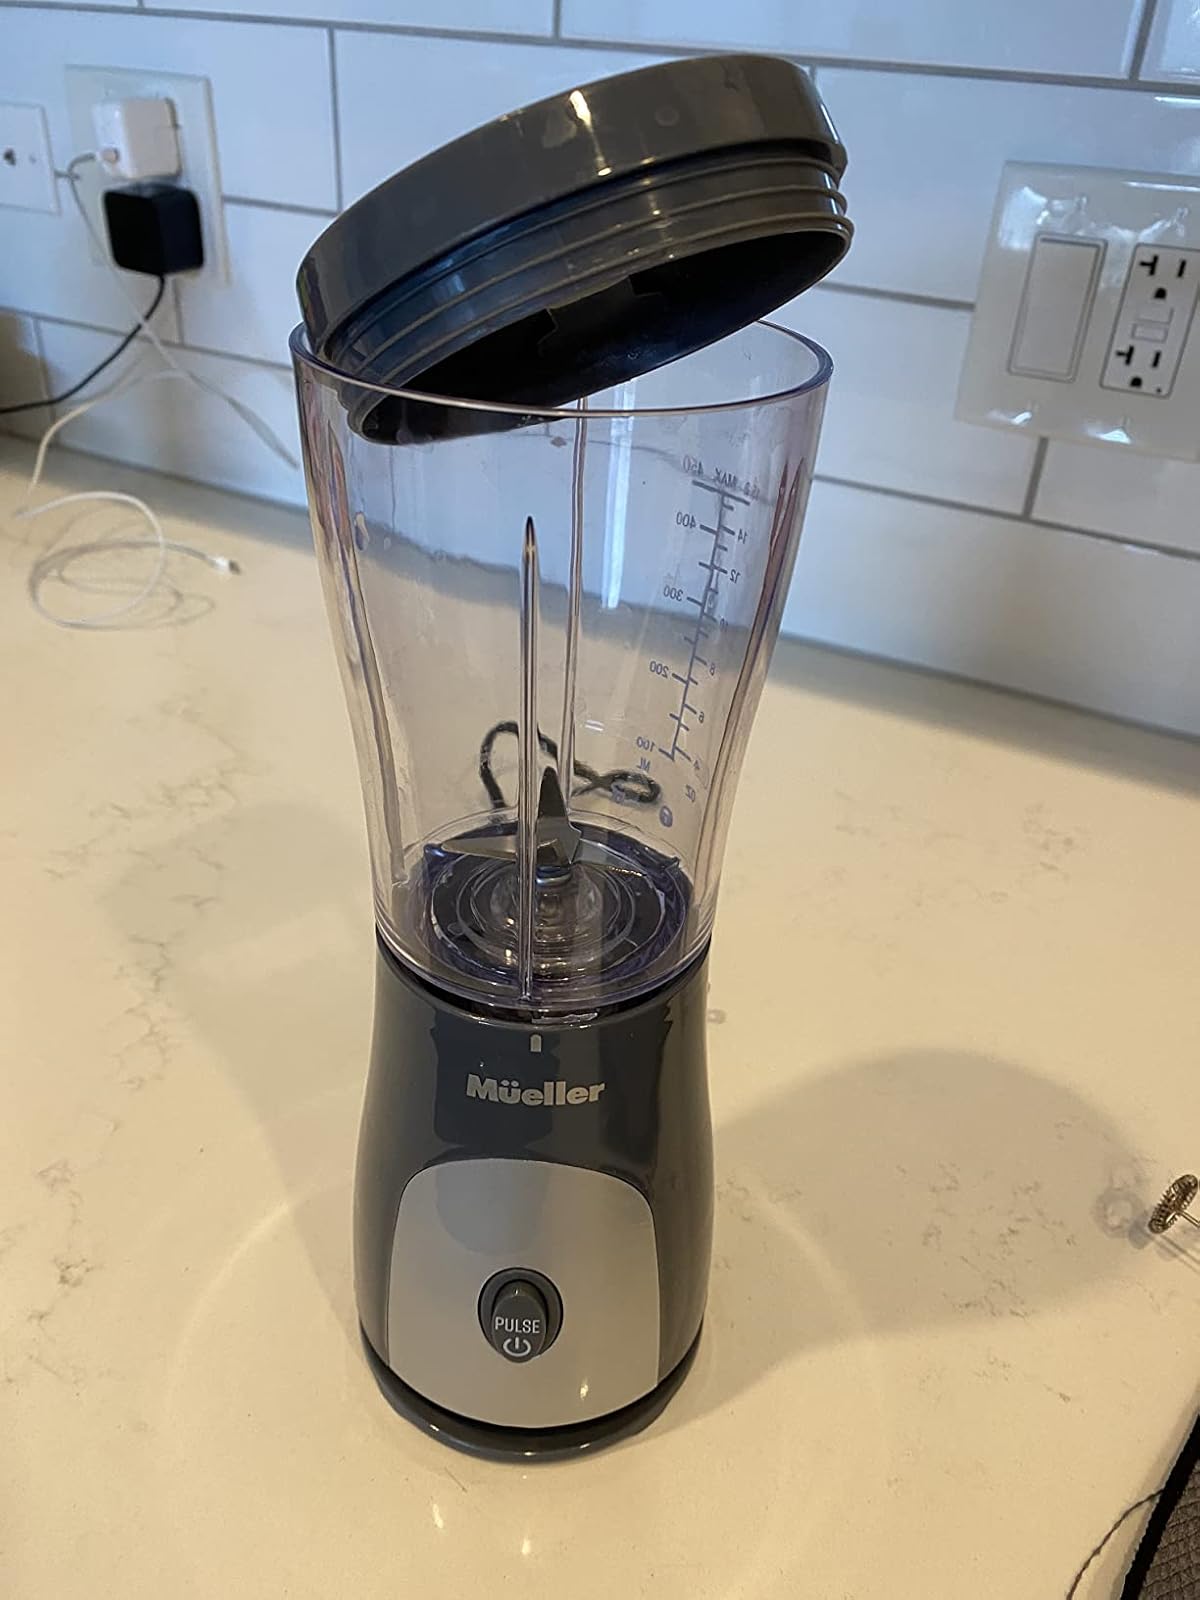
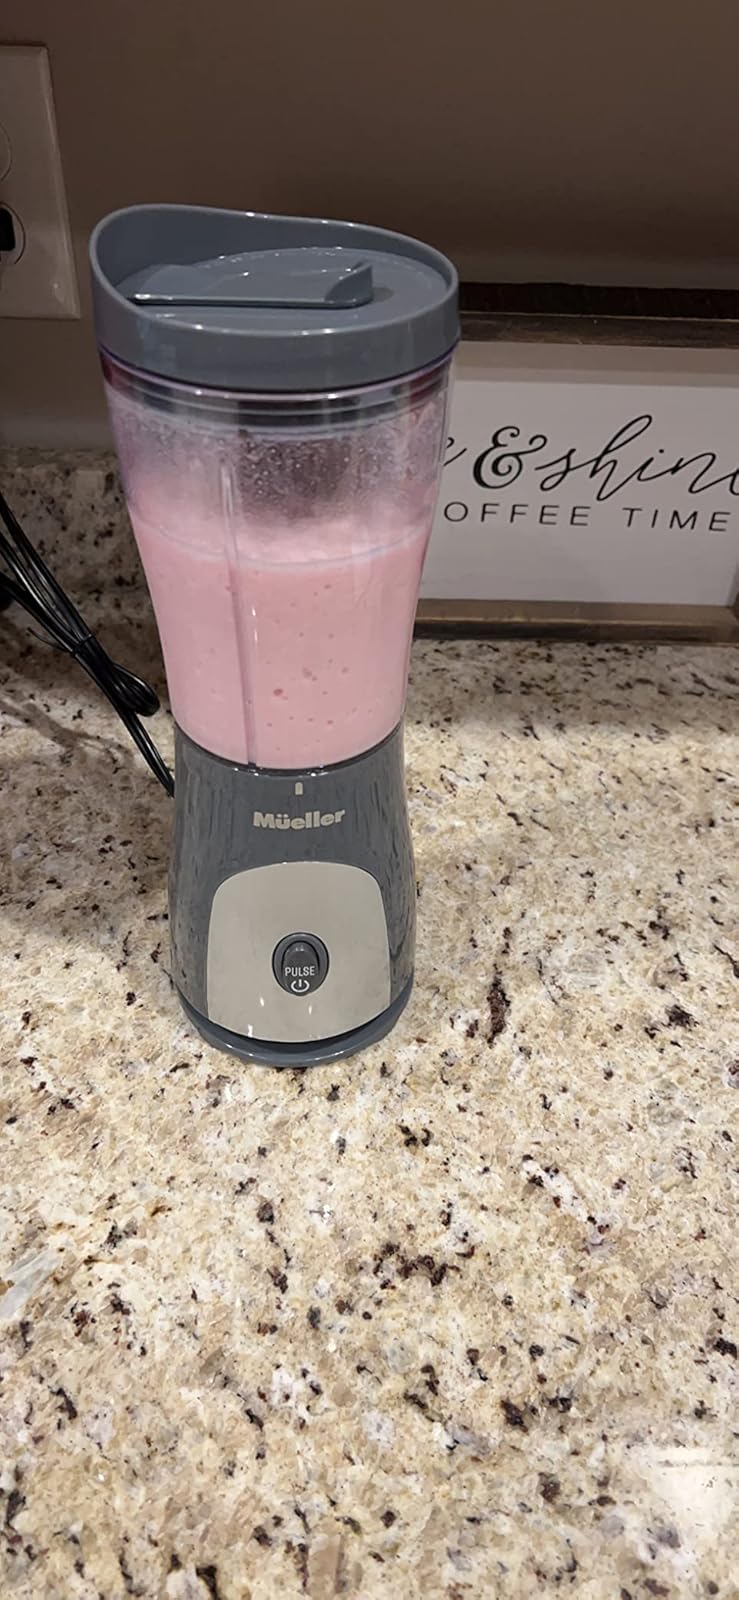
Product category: items_blender
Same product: yes